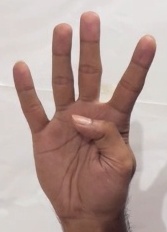
ASL sign: 4